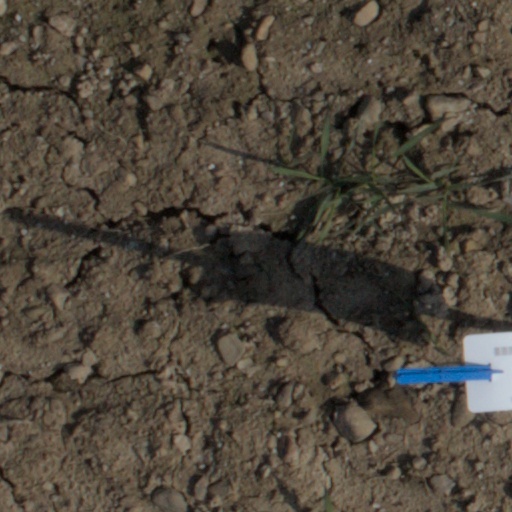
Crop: wheat